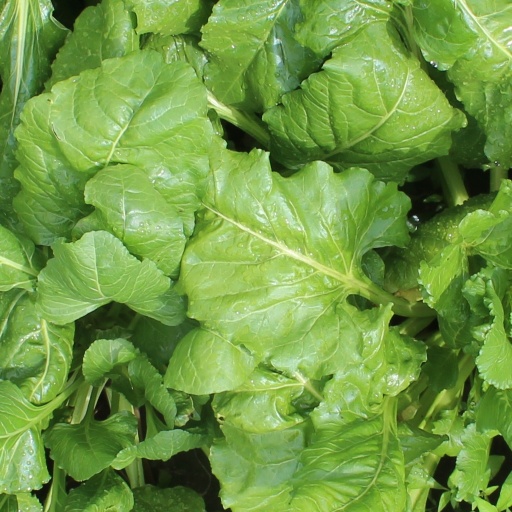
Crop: sugar beet